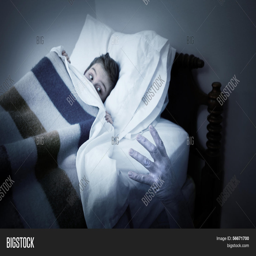
scary hand coming out from under the bed